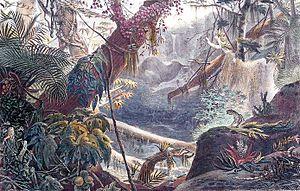
Title de l'œuvre: Vallée da Serra do Mar (Vallée en Chaine de montagnes prés de la mer)